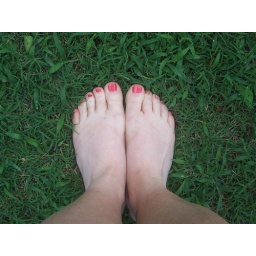
Me, outside in my yard. The grass is cool, green and perfect.